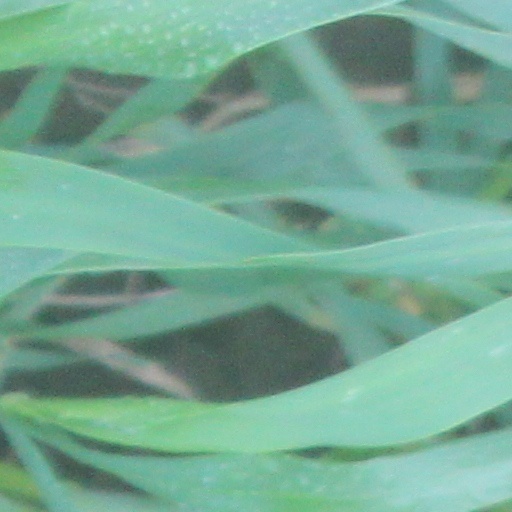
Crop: wheat